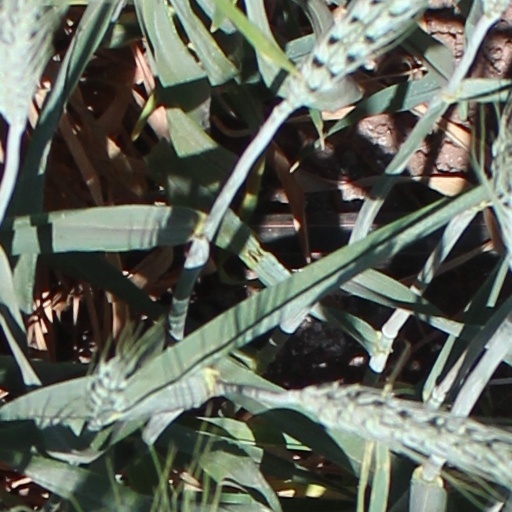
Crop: wheat